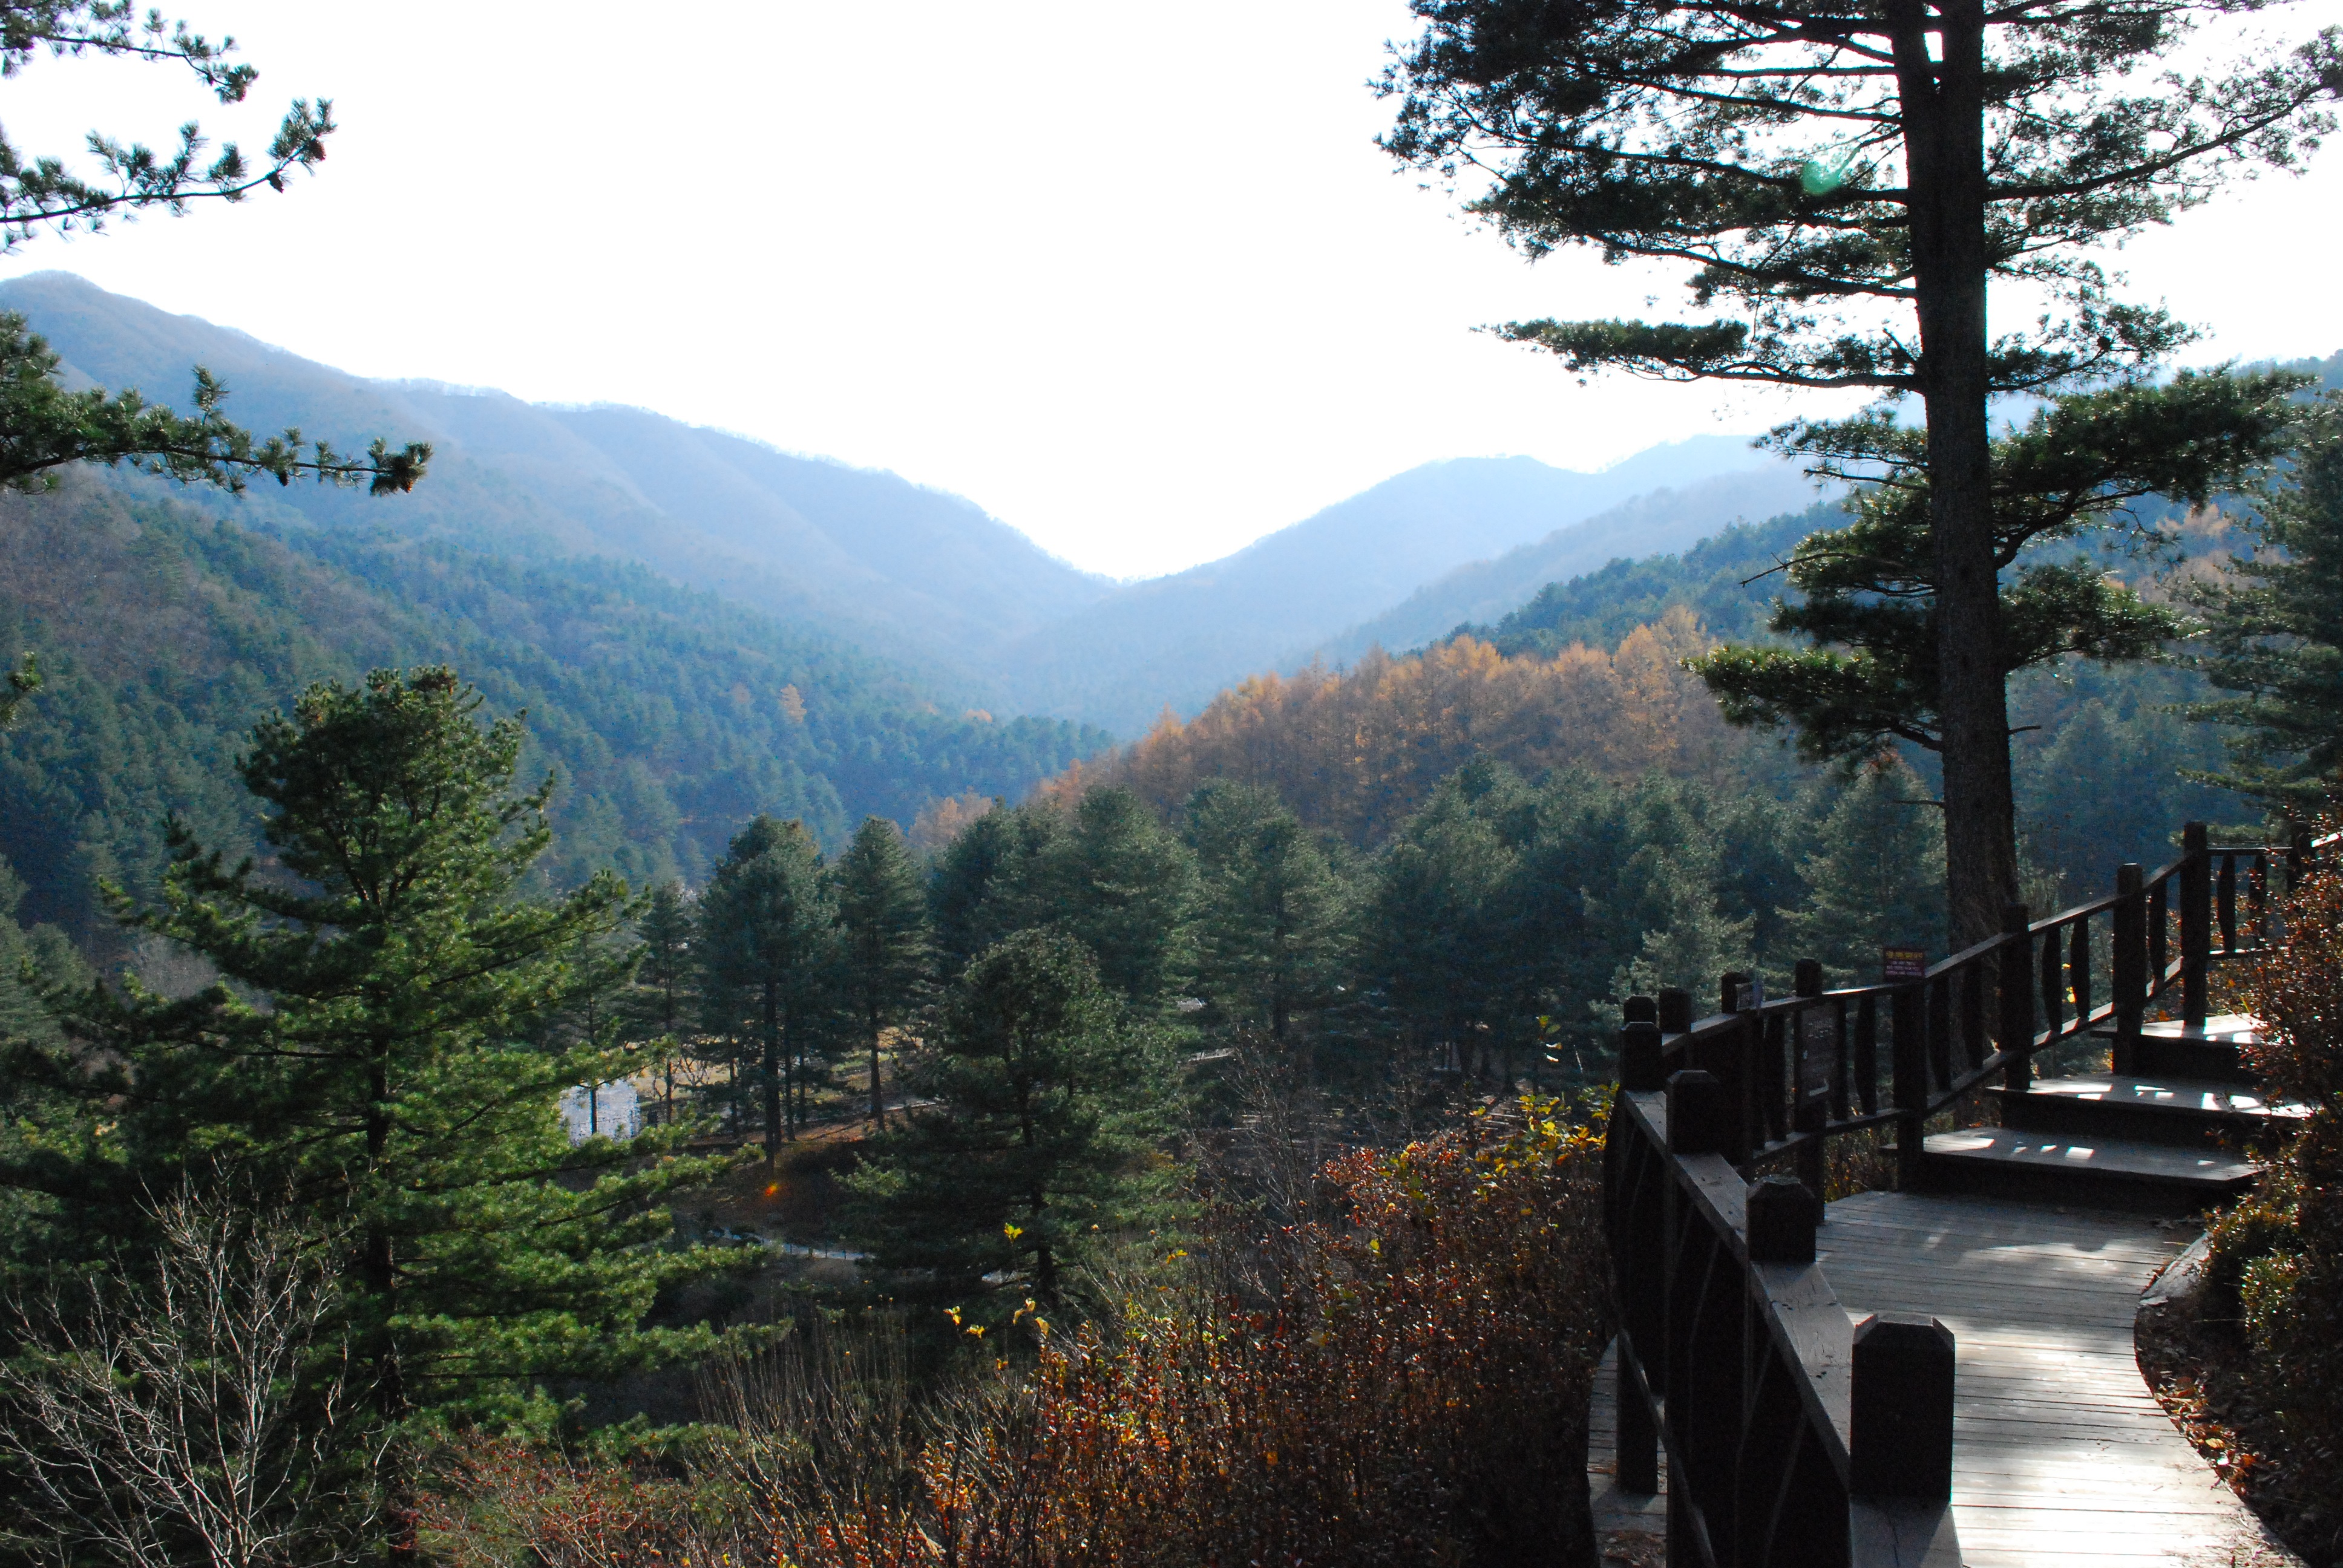
landscape, tree, nature, forest, wilderness, mountain, trail, lake, valley, mountain range, autumn, memory, ridge, ecosystem, gil, mountainous landforms